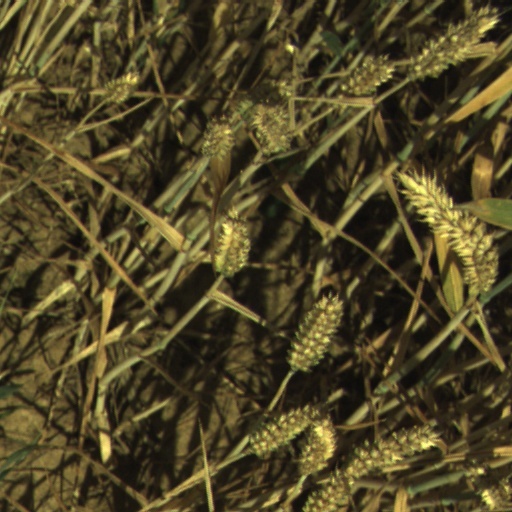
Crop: wheat